Panzerfaust

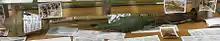
60 (left) with rocket (right)

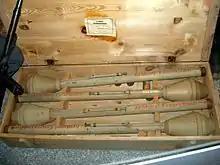
Four 30s in their original shipping crate, on display at the Helsinki Military Museum.

Development began in 1942 on a larger version of the . The resulting weapon was the 30, also known as ( "tank-fist big") and the like, with a total weight of and total length of . The launch tube was made of low-grade steel in diameter, containing a charge of black powder propellant. Along the side of the tube were a simple folding rear sight and a trigger. The edge of the warhead was used as the front sight. The oversize warhead ( in diameter) was fitted into the front of the tube by an attached wooden tail stem with metal stabilizing fins.